Qods Talash

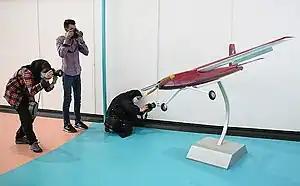
Talash-2 UAV

Talash or "Hadaf (Target) UAV" is a simple Iranian unmanned aerial vehicle (UAV). It is the first drone produced by Iranian drone maker Quds Air Industries, and possesses a maximum speed of 140 km/h.